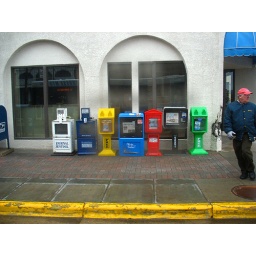
Man on street corner in downtown La Crosse, Wisconsin. Photo taken through dirty window of passing city bus.